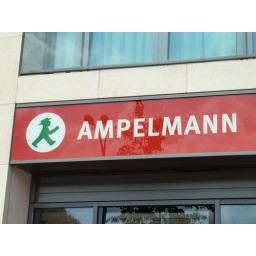
Ampelmann - he helps you cross the road in Berlin.